Henry Crimmel

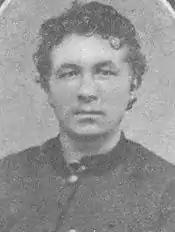
Henry Crimmel in uniform about 1862.

On December 20, 1860, the state of South Carolina adopted an ordinance to secede from the Union of the United States, and six more southern states seceded in the next three months. On April 12, 1861 the Battle of Fort Sumter marked the start of the American Civil War. More southern states rebelled and voted to secede from the union, including Virginia on April 17, 1861. These "rebel" states organized themselves into the Confederate States of America.